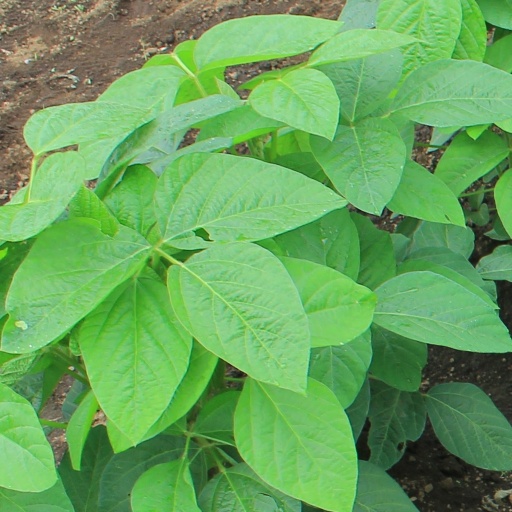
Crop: soybean